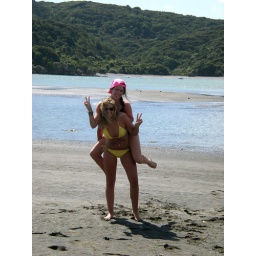
Anna and I on a black sand beach in Raglan, NZ